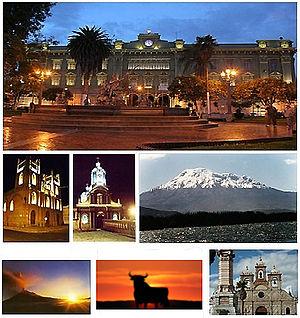
Riobamba est une ville d'Équateur, chef-lieu du canton du même nom et capitale de la province du Chimborazo. Sa population s'élevait à 146 324 habitants d'après le recensement de 2010.